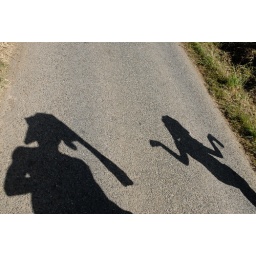
I spotted Cleopatra with an Elephant on a road in Pembroke